History of the Captivity in Babylon

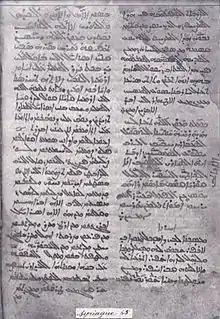
The beginning of the work in Paris BN Syr. 65 (Garshuni).

The first version to come to the attention of Western scholars (1888) is preserved in Arabic and Garshuni manuscripts. The French scholar Émile Amélineau translated an Arabic copy (British Museum Or. 3599) in his collection of "Tales and Novels of Christian Egypt." In his brief introductory comments, Amélineau argued that certain expressions in the tale (e.g. "the whole earth" [la terre entière]) offered "convincing evidence that this story has been composed in Egypt" in Coptic. However, this view was challenged early on by Émile Galtier, who quipped, "one thing is certain—the primitive core of the account is neither Coptic, nor popular." In 1910, two more Frenchmen, Lucien Leroy and Pierre Dib, translated a Garshuni manuscript in the Bibliothèque nationale de France in Paris (Syr. 65). Finally, in 1927, Alphonse Mingana produced an English translation of the aforementioned Paris BN Syr. 65 along with another Garshuni manuscript (Syr. 240) that Mingana had recently acquired in Kurdistan. He thought that Syr. 65, "which is now in Garshuni was transcribed from a MS. written in Arabic characters and executed in Egypt. The same, however, could not be said of Syr. 240." This observation, along with the fact that the two manuscripts preserve different recensions of the story, led Mingana to conclude that the surviving witnesses "may provisionally be divided into an Egyptian recension and a Syrian, Palestinian, or Mesopotamian recension."